Darko Šarović

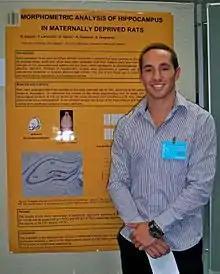

Besides studying medicine, he also holds Bachelors and Master's degrees in psychology and a PhD in child and adolescent psychiatry from the University of Gothenburg where his main area of research was studying autism using magnetoencephalography and magnetic resonance imaging. He has published a theoretical framework for the development of autism called the Pathogenetic Triad. He is currently a postdoctoral researcher in radiology at Harvard Medical School and Massachusetts General Hospital where he studies social communication using hyperscanning with magneto- and electroencephalography. He is also an affiliated researcher at Uppsala University where he studies ADHD in females.